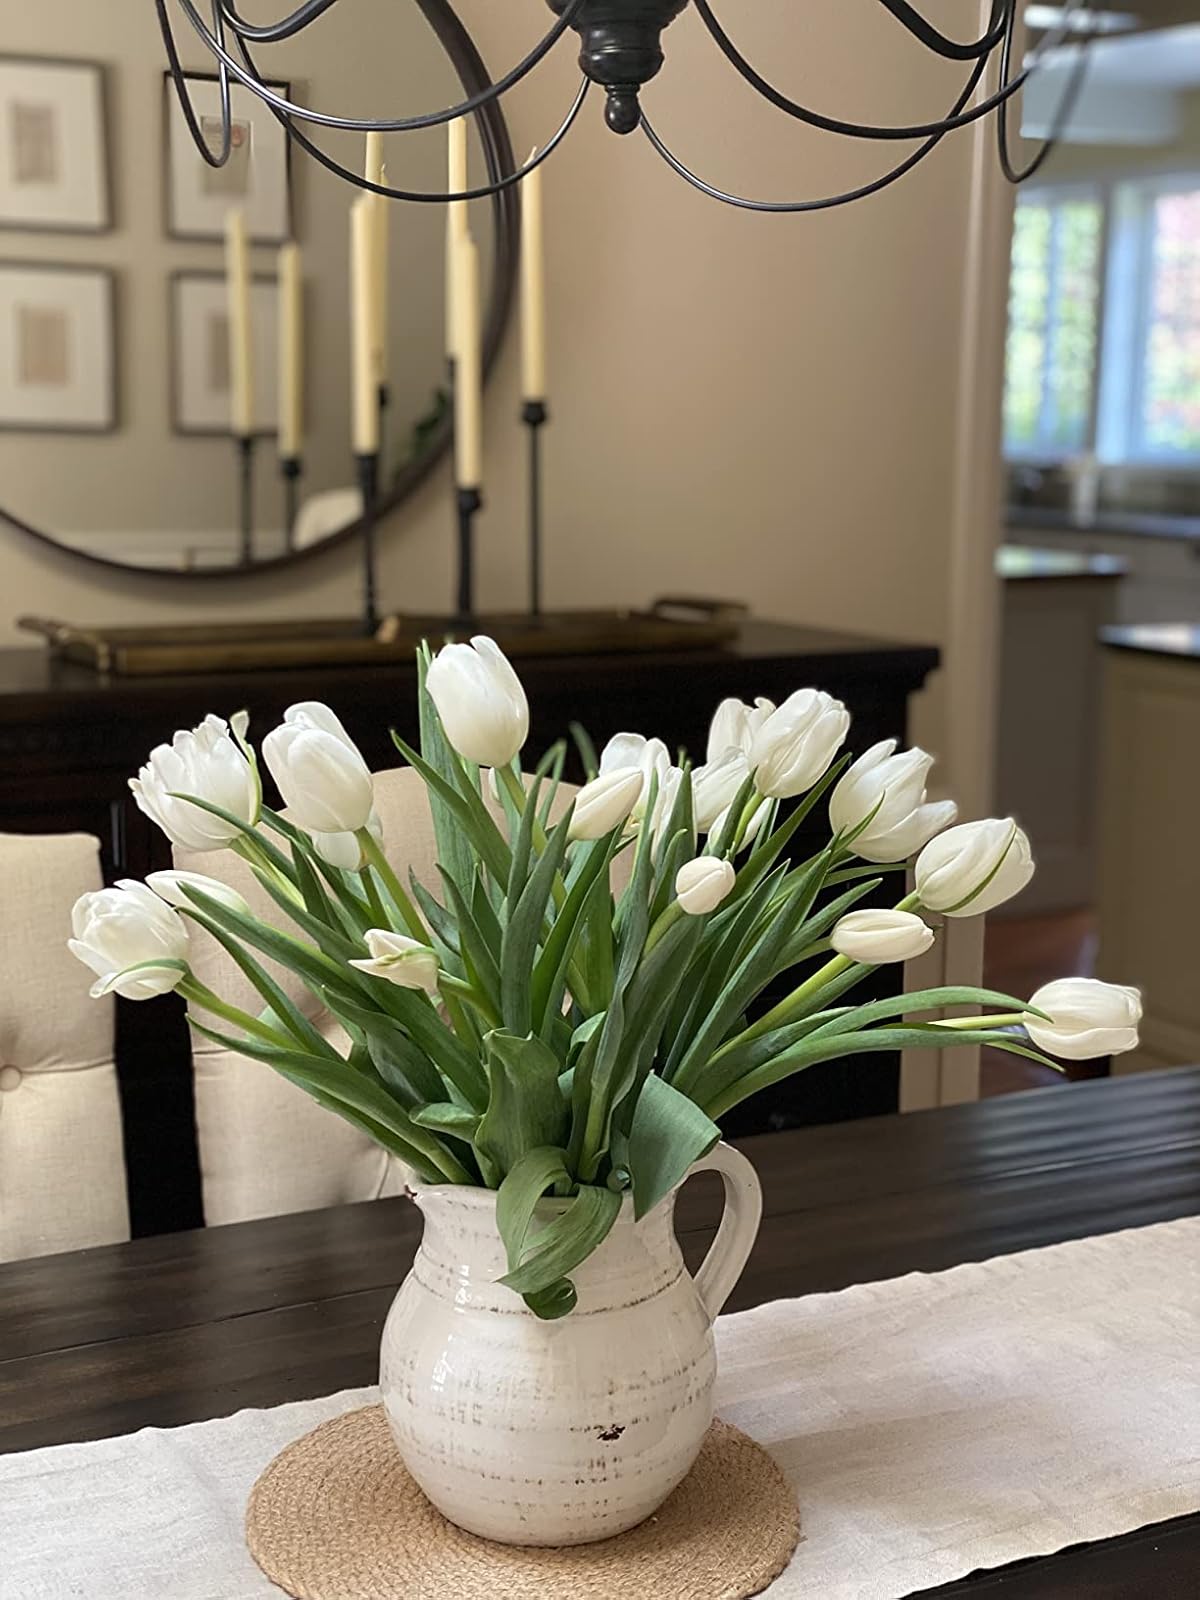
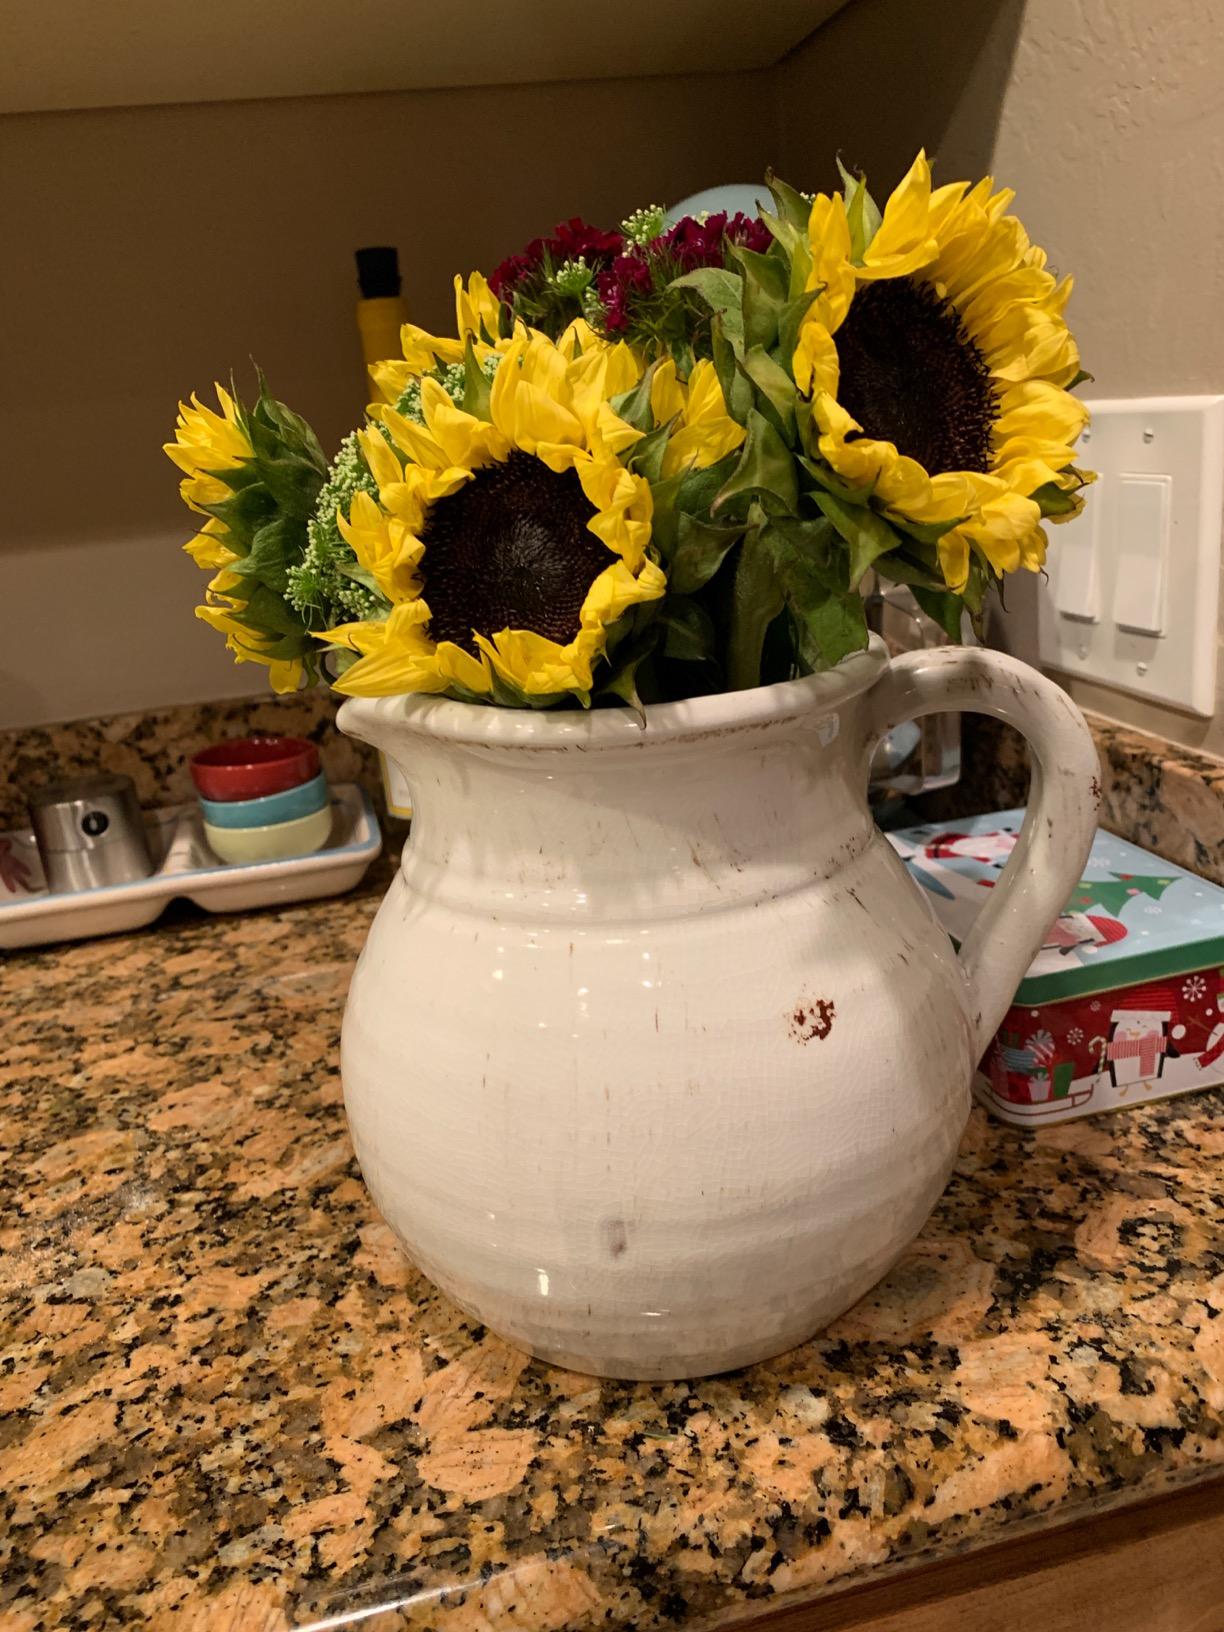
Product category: vase
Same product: yes